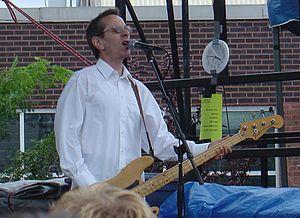
Killdozer est un groupe de rock américain, originaire de Madison, dans le Wisconsin. Actif entre 1983 et 1996, il était connu pour utiliser des structures inhabituelles dans ses chansons, et pour les paroles funèbres du chanteur Michael Gerald. Il est aussi connu pour de célèbres reprises, comme celles notamment de American Pie de Don McLean.